Key lime pie
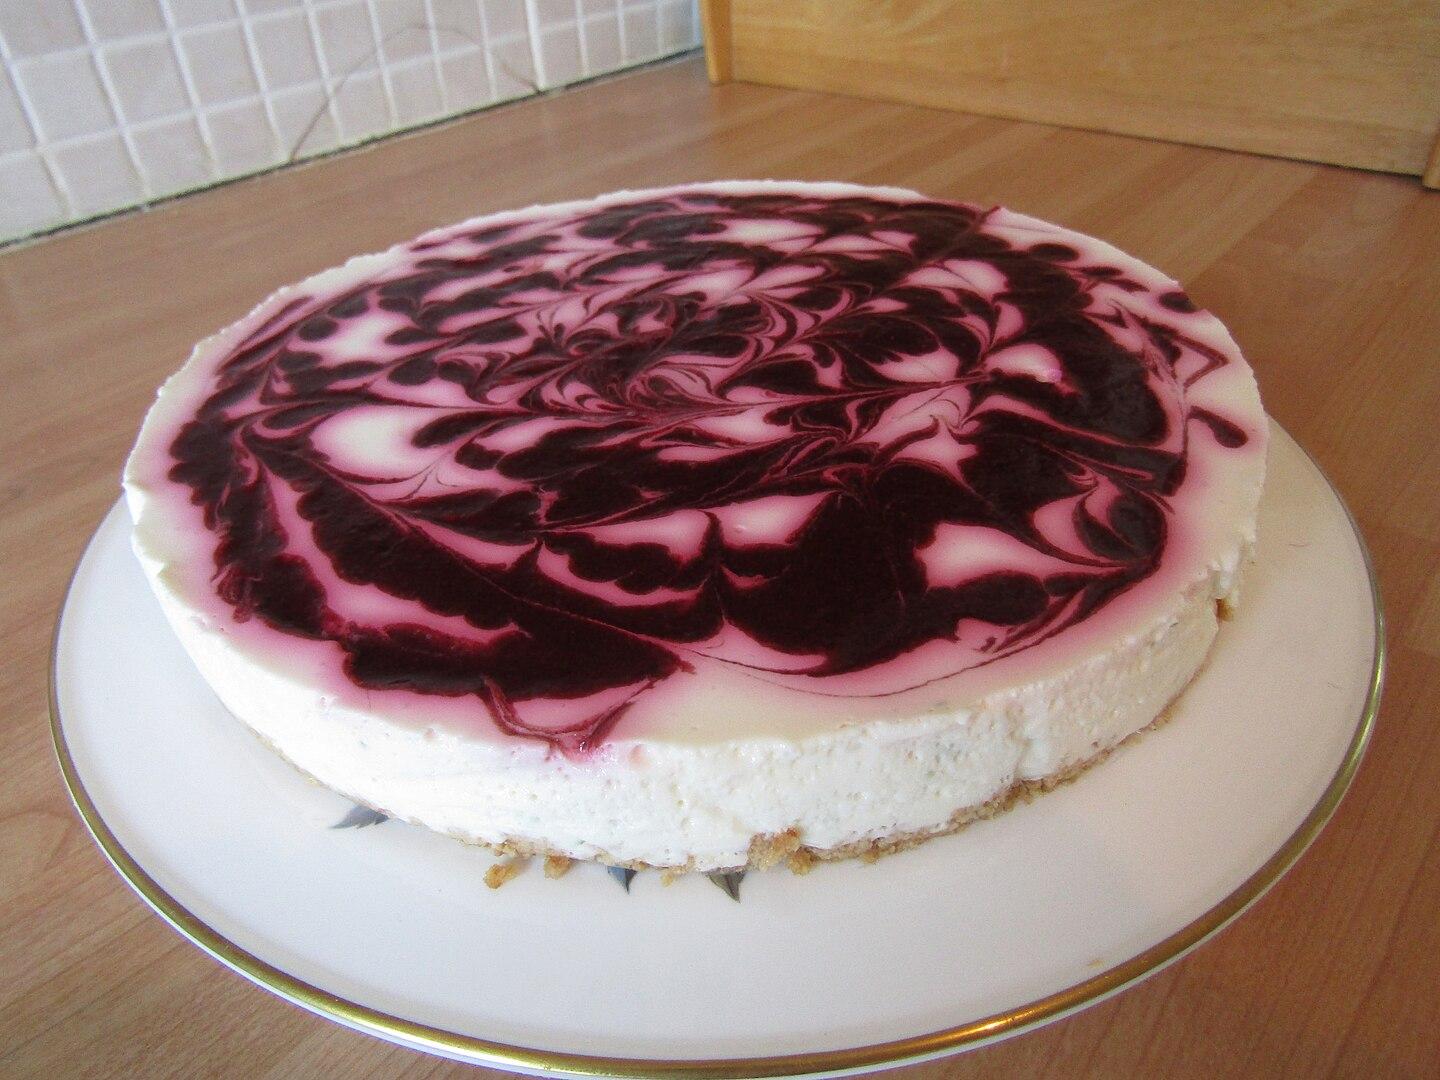
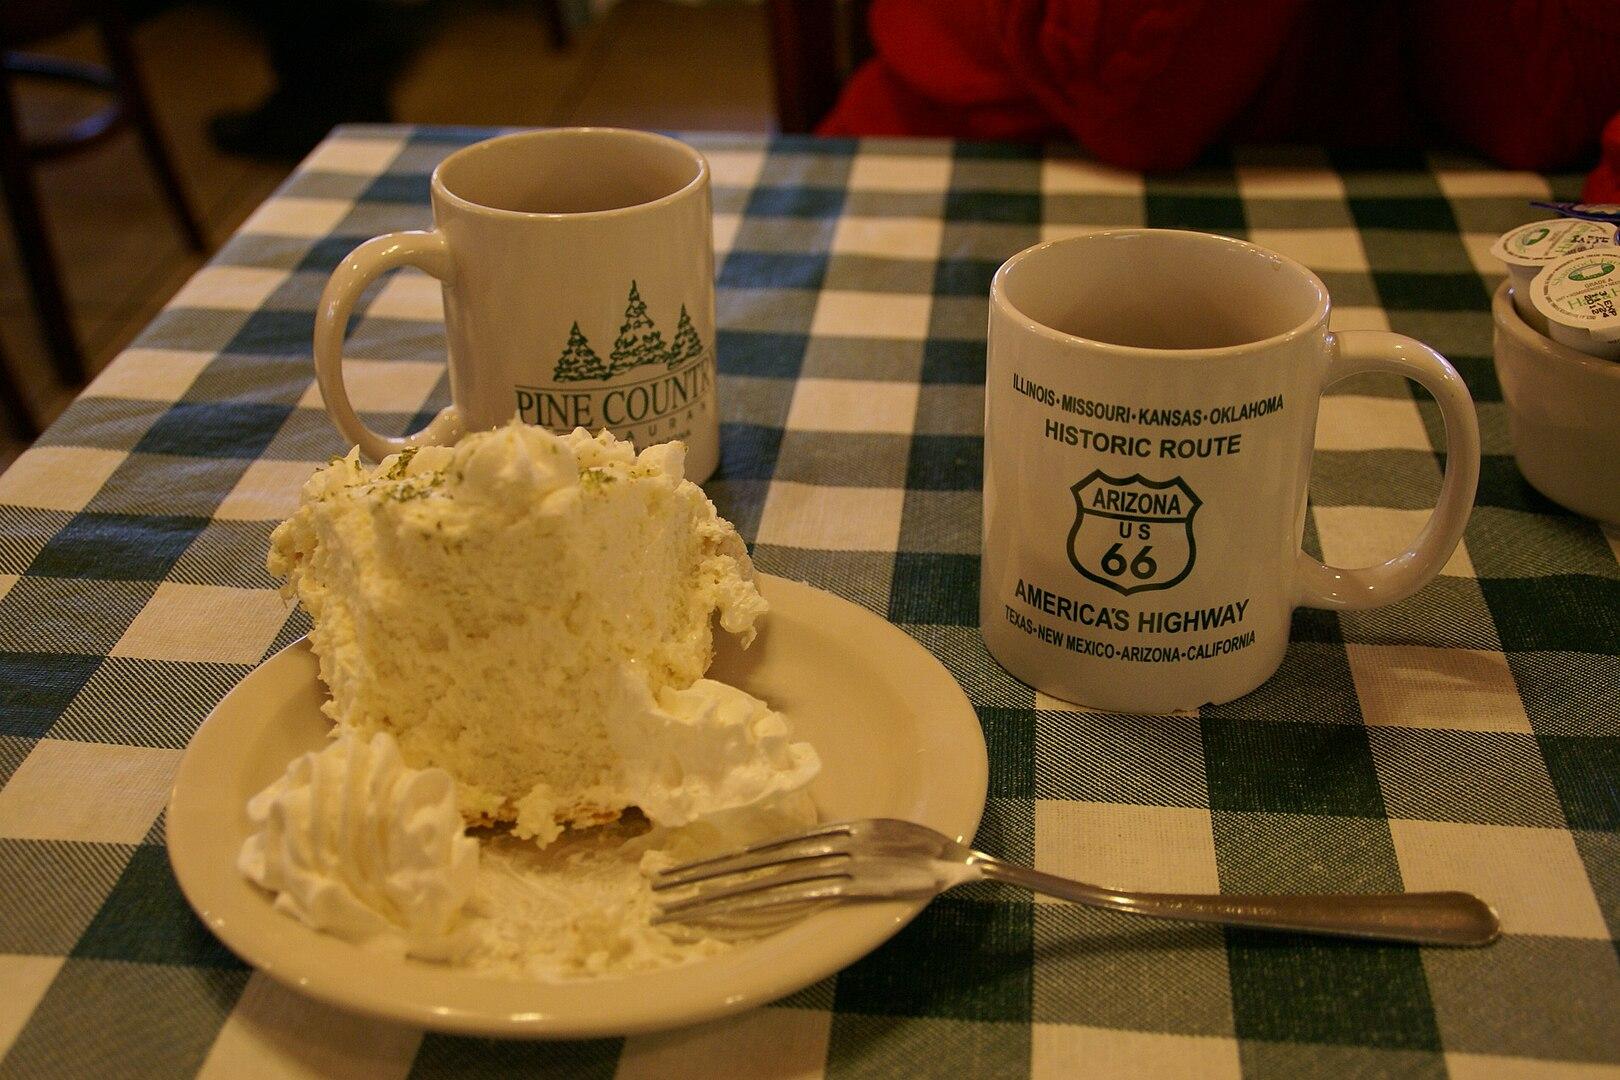
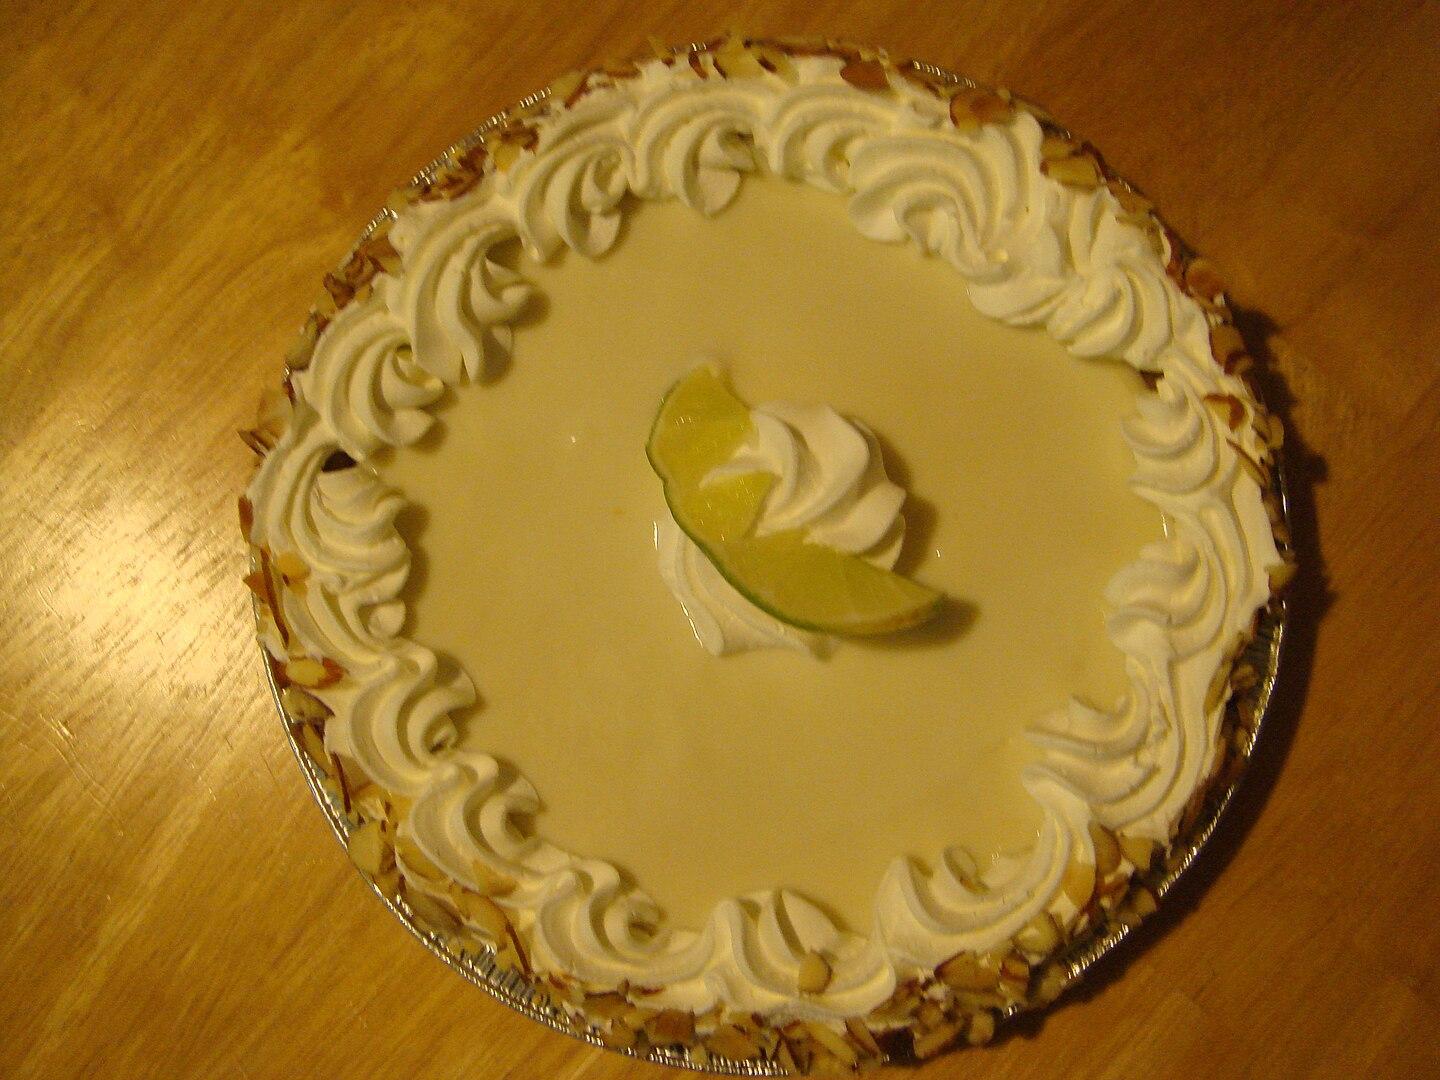
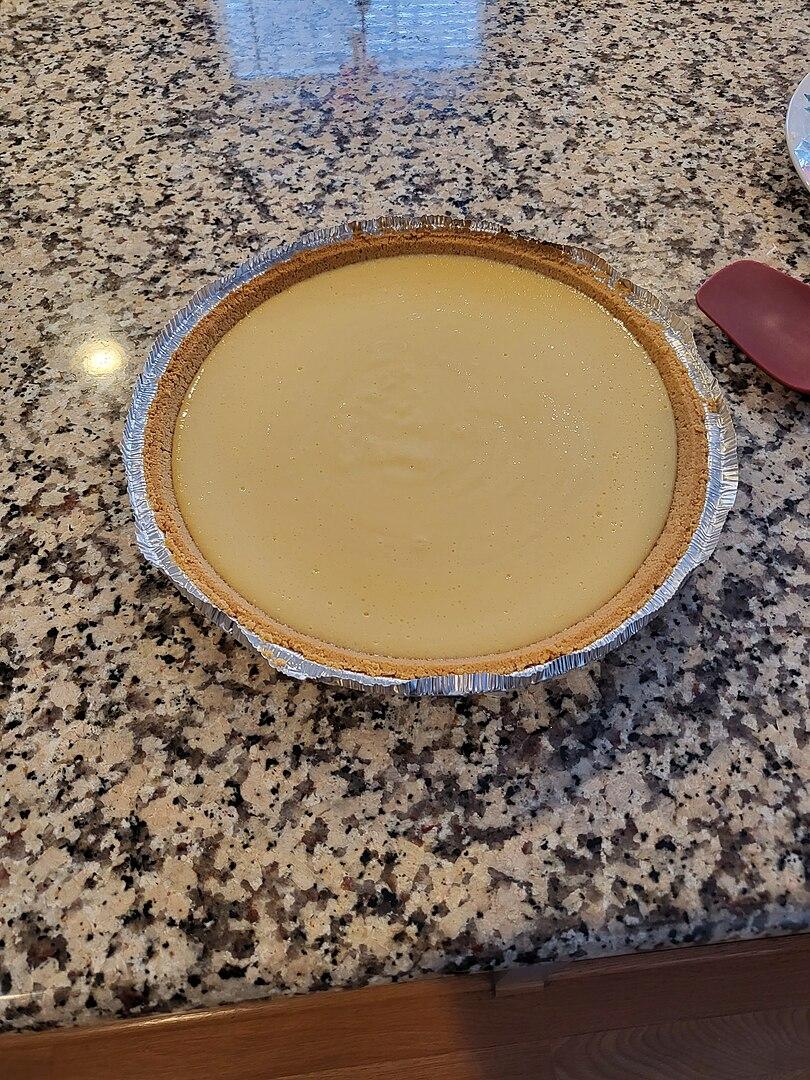
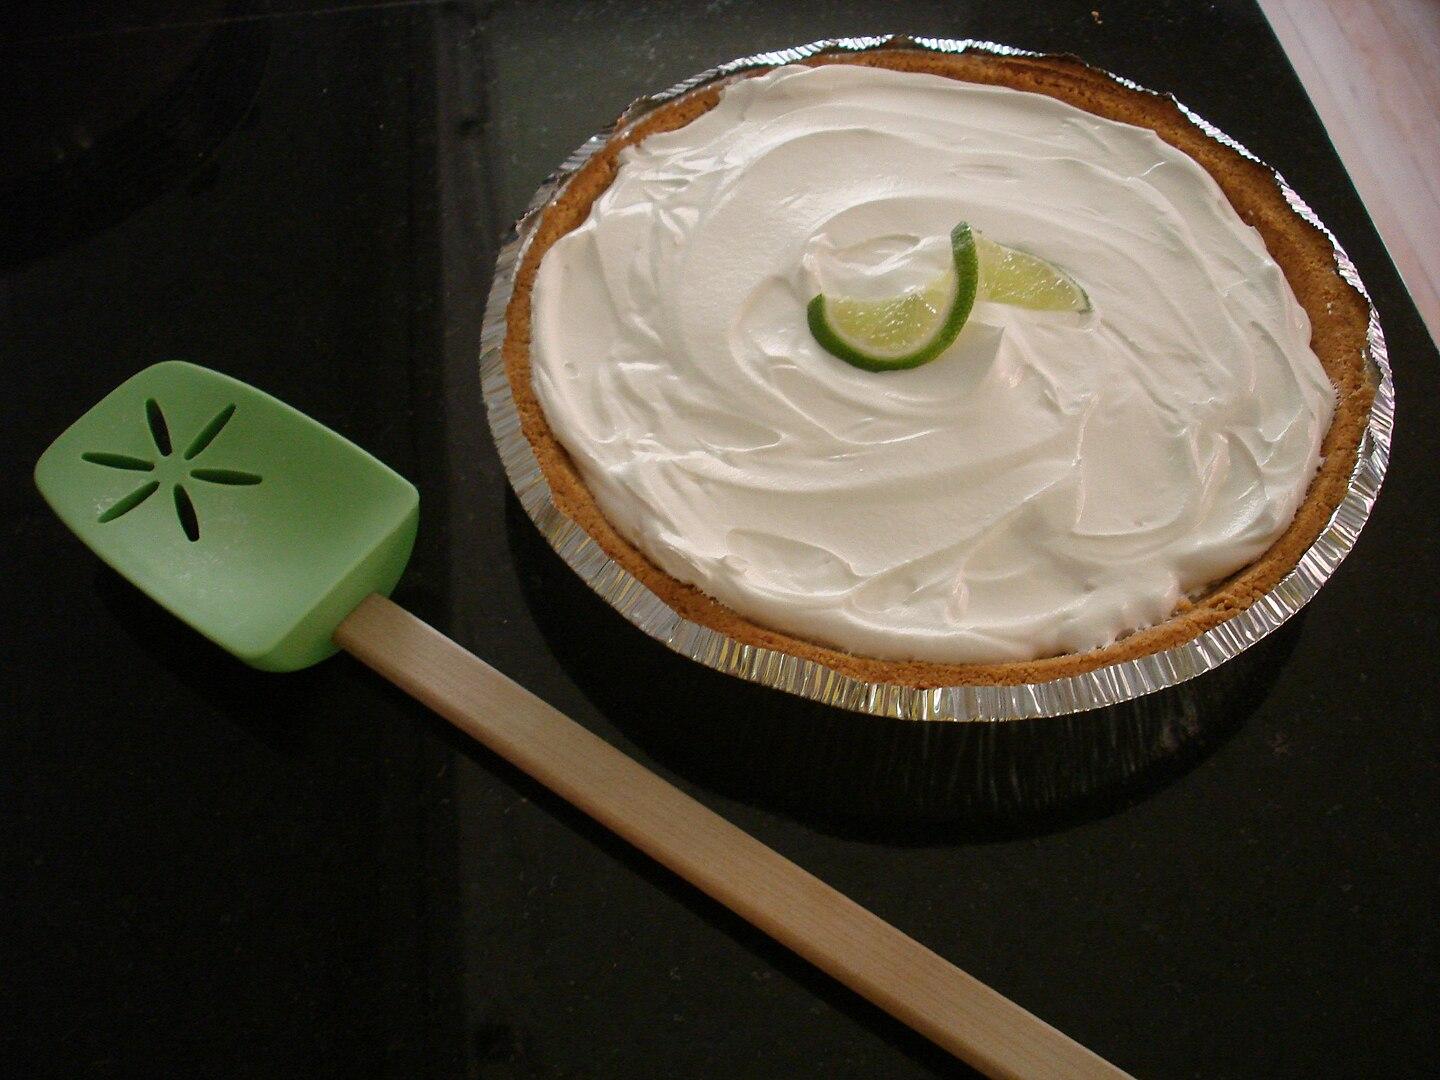
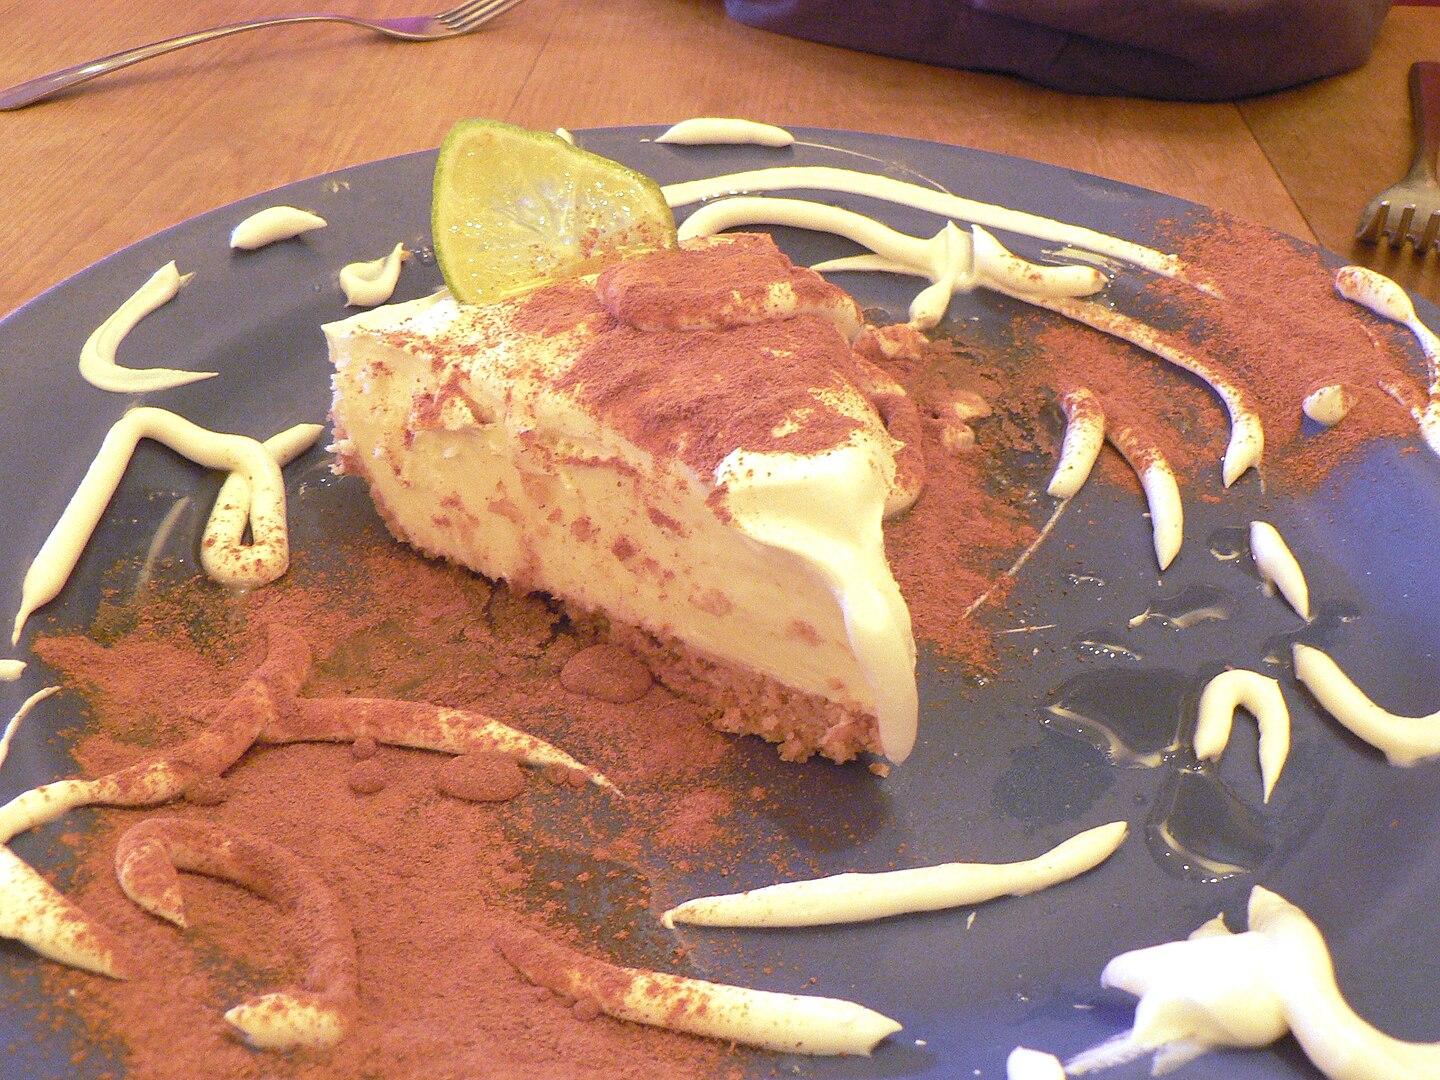
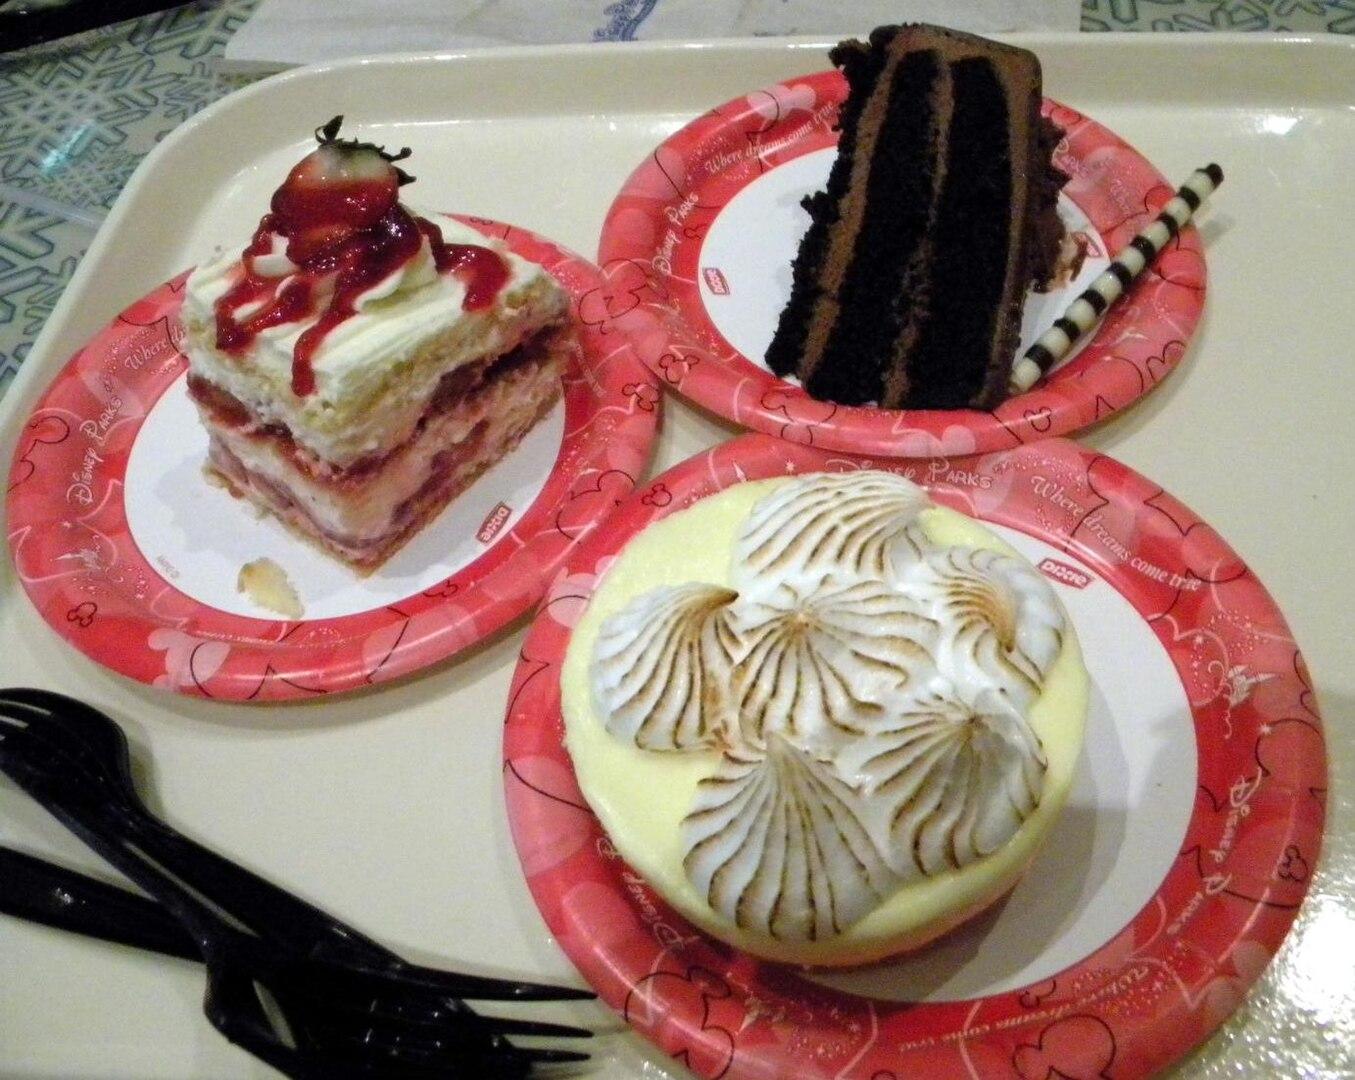
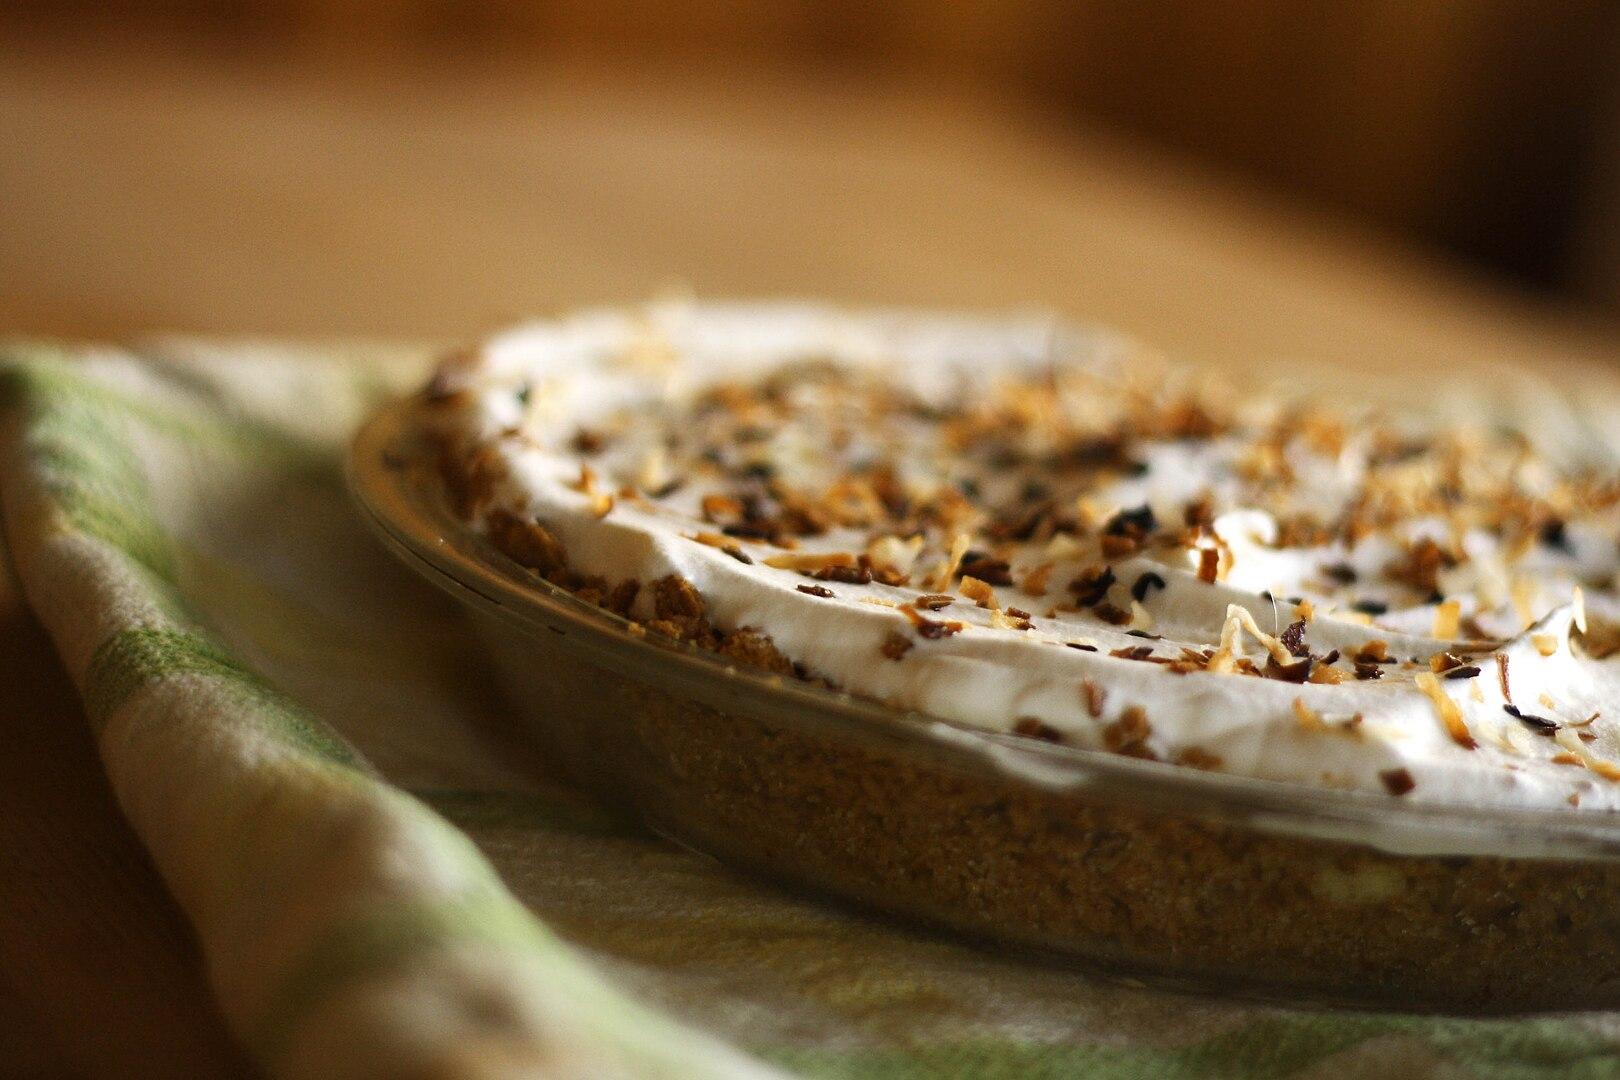
Also known as:
ca - Catalan: Pastís de llimona merengada
de - German: Key Lime Pie
en-simple - Simple English: Key lime pie
es - Spanish: Tarta de lima de los Cayos
fa - Persian: پای لیموی کی
fr - French: Key lime pie
hy - Armenian: Լայմով կարկանդակ
it - Italian: Torta di limetta
ja - Japanese: キーライムパイ
jv - Javanese: Pai jeruk nipis
ko - Korean: 키라임 파이
nb - Norwegian Bokmål: Key lime pie
nl - Dutch: Key lime pie
ru - Russian: Лаймовый пирог
sv - Swedish: Key lime pie
tr - Turkish: Misket limonlu tart
yue - Cantonese: 青檸批
zh - Chinese: 佛岛青柠派
Category: pastry (dessert pie)
Cuisine: American
Associated cuisines: American
Area: Florida
Countries: United States
Region: Northern America, , , ,
This dish is made of Key lime juice, egg yolks, and sweetened condensed milk. It may be served with no topping, with a meringue topping made from egg whites, or with whipped cream.